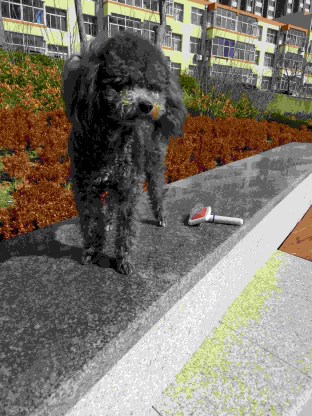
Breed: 7449-n000128-teddy